49th Daytime Creative Arts & Lifestyle Emmy Awards

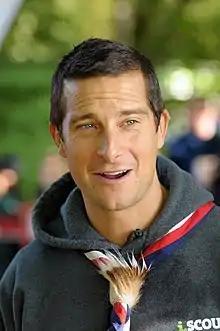
Bear Grylls, Outstanding Daytime Program Host winner

The nominations for both the 49th Daytime Emmy Awards and the 49th Daytime Creative Arts & Lifestyle Emmy Awards were announced on May 5, 2022. Winners are listed first, highlighted in boldface, and indicated with a double dagger (‡).